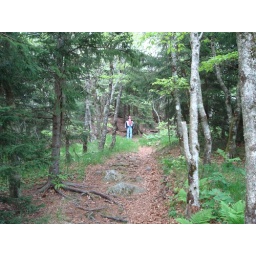
Here's a place by our house we stumbled upon one day while riding the motorcycle on the Blue Ridge Parkway.